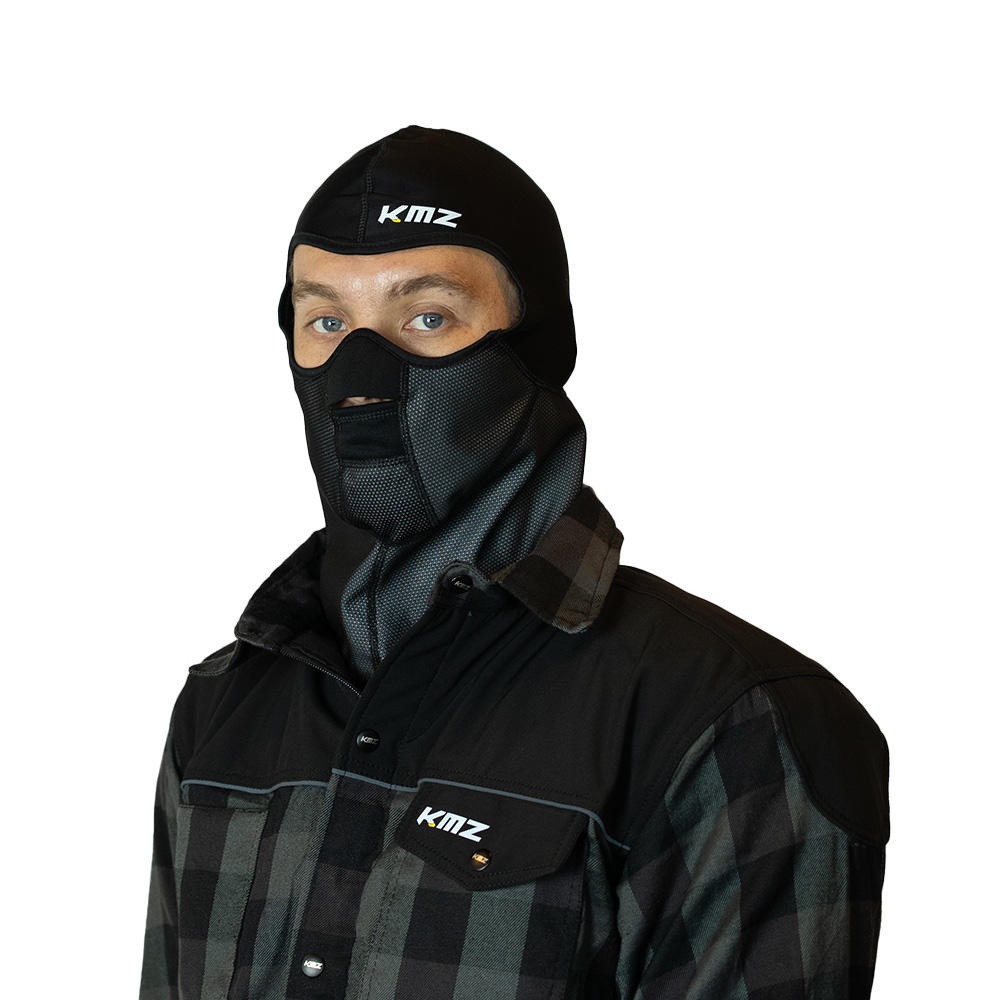
Mascara Moto Calle Torque Nomad Negro Kmz
Máscara de moto diseñada con una combinación de materiales técnicos como wind-stopper, algodón, lycra y neopreno, que ofrecen protección contra el viento, ajuste cómodo y flexibilidad para un uso prolongado. Su diseño impreso añade un toque de estilo, mientras que la correa de velcro ajustable permite un calce firme y personalizado. Ideal para rutas en climas fríos o condiciones ventosas, esta máscara combina funcionalidad, confort y estética en un solo accesorio. Incluye detalles de marca impresos que completan su apariencia deportiva y moderna. Máscara de moto con combinación de materiales técnicos: wind-stopper, algodón, lycra y neopreno Protección contra el viento Ajuste cómodo y flexible para uso prolongado Diseño impreso con estilo Correa de velcro ajustable para calce firme y personalizado Ideal para climas fríos o condiciones ventosas Funcionalidad, confort y estética en un solo accesorio Detalles de marca impresos Apariencia deportiva y moderna
Brand: KMZ
Category: Vehicles & Parts > Vehicle Parts & Accessories > Vehicle Safety & Security > Off-Road & Motor Sports Vehicle Protective Gear > Racing Balaclavas